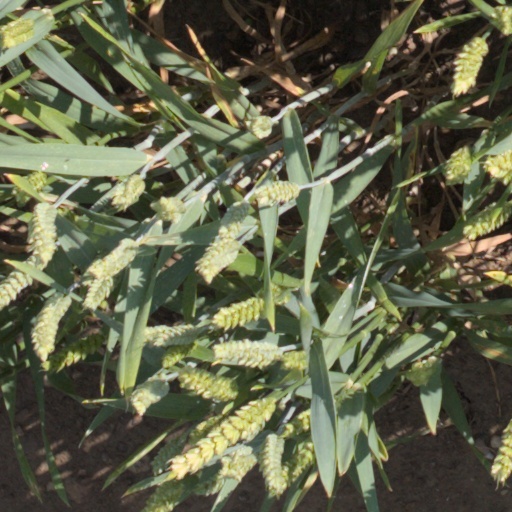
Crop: wheat